Beautiful Days (festival)

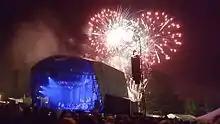
Fireworks after The Levellers' set, 2015

Beautiful Days has a more diverse range of musical artists than many other festivals. Headline artists have included reggae (Lee "Scratch" Perry, The Wailers), alternative rock (James, Carter the Unstoppable Sex Machine), punk (The Stranglers, The Pogues), post-punk (Killing Joke, Public Image Ltd), country rock (Steve Earle), folk rock (Frank Turner), dance (Leftfield), gothic rock (The Sisters of Mercy) and blues (Seasick Steve). A number of acts from outside the US and UK which may be less familiar to festival crowds are booked each year; in recent years these have included Tinariwen (Mali), Seeed (Germany), Katzenjammer (Norway), Dubioza kolektiv (Bosnia) and Hoffmaestro (Sweden). Traditionally, The Levellers open the festival with an acoustic set in the Big Top on Friday afternoon, and close it by headlining the main stage on Sunday, followed by a firework display.